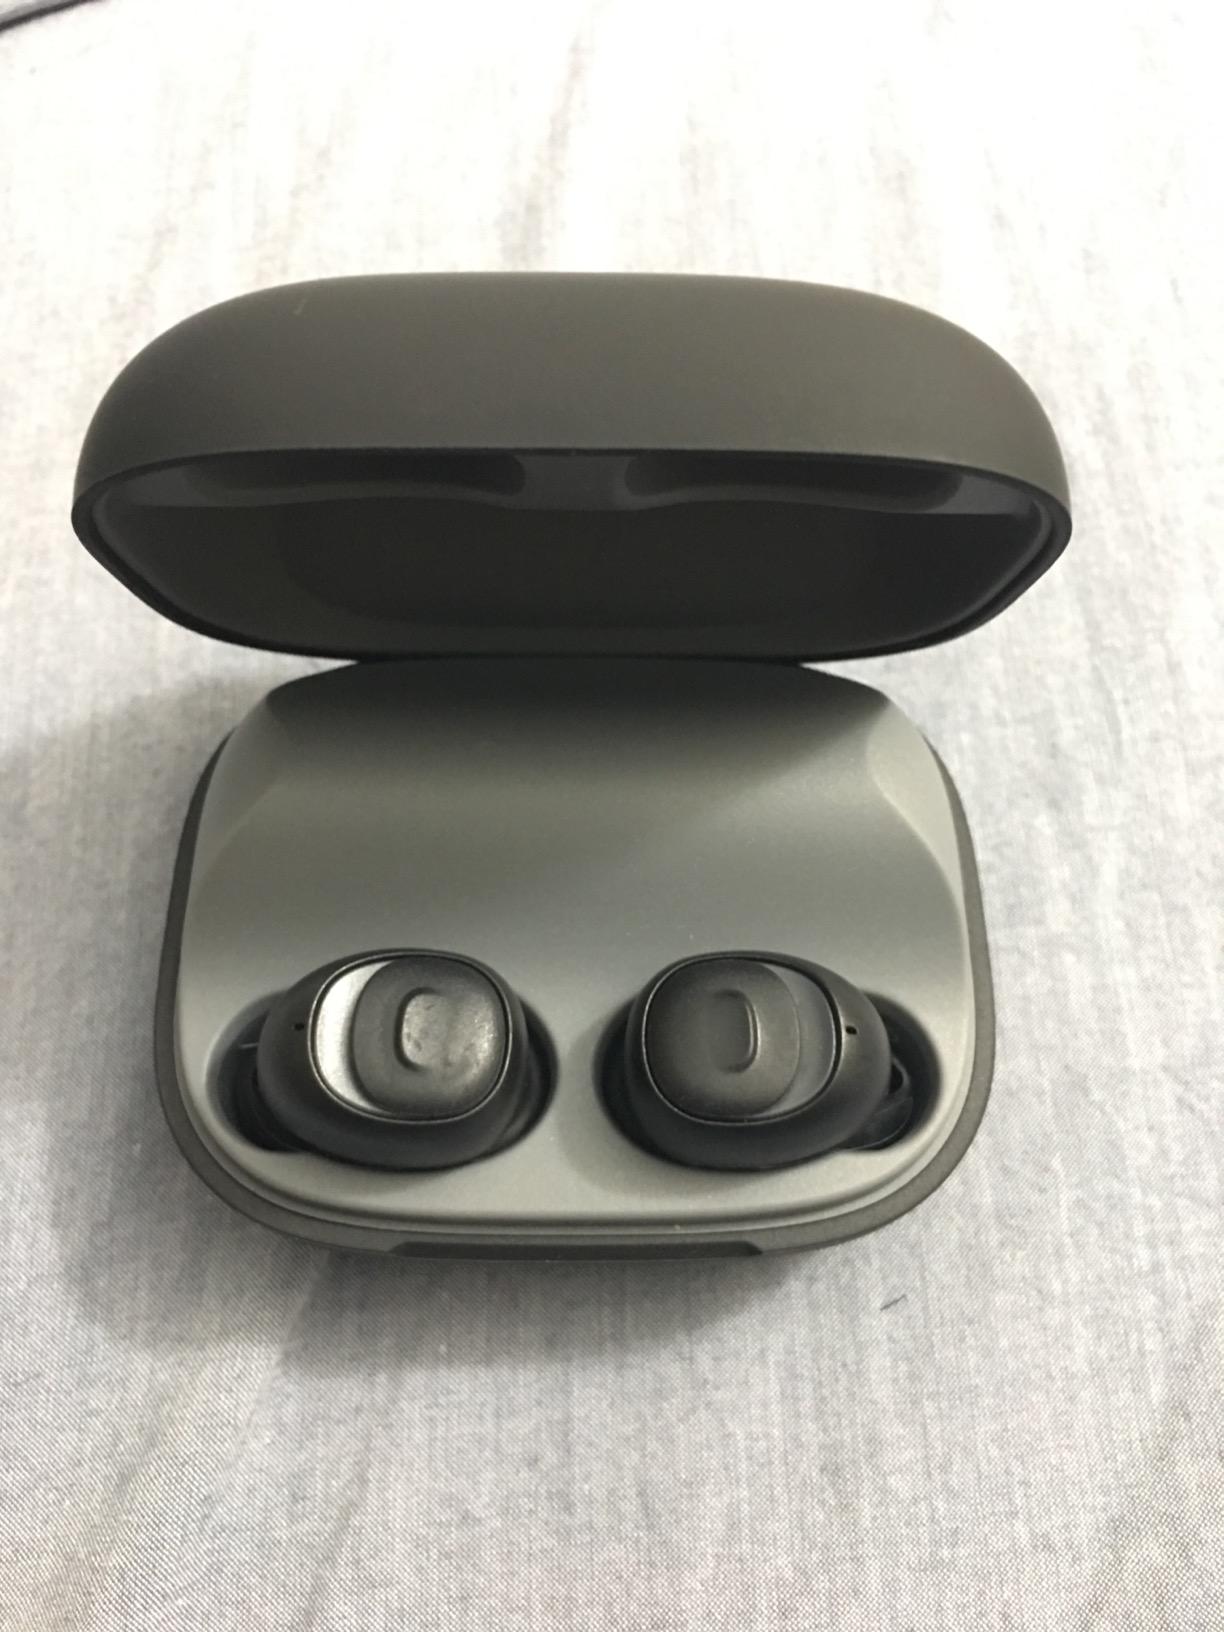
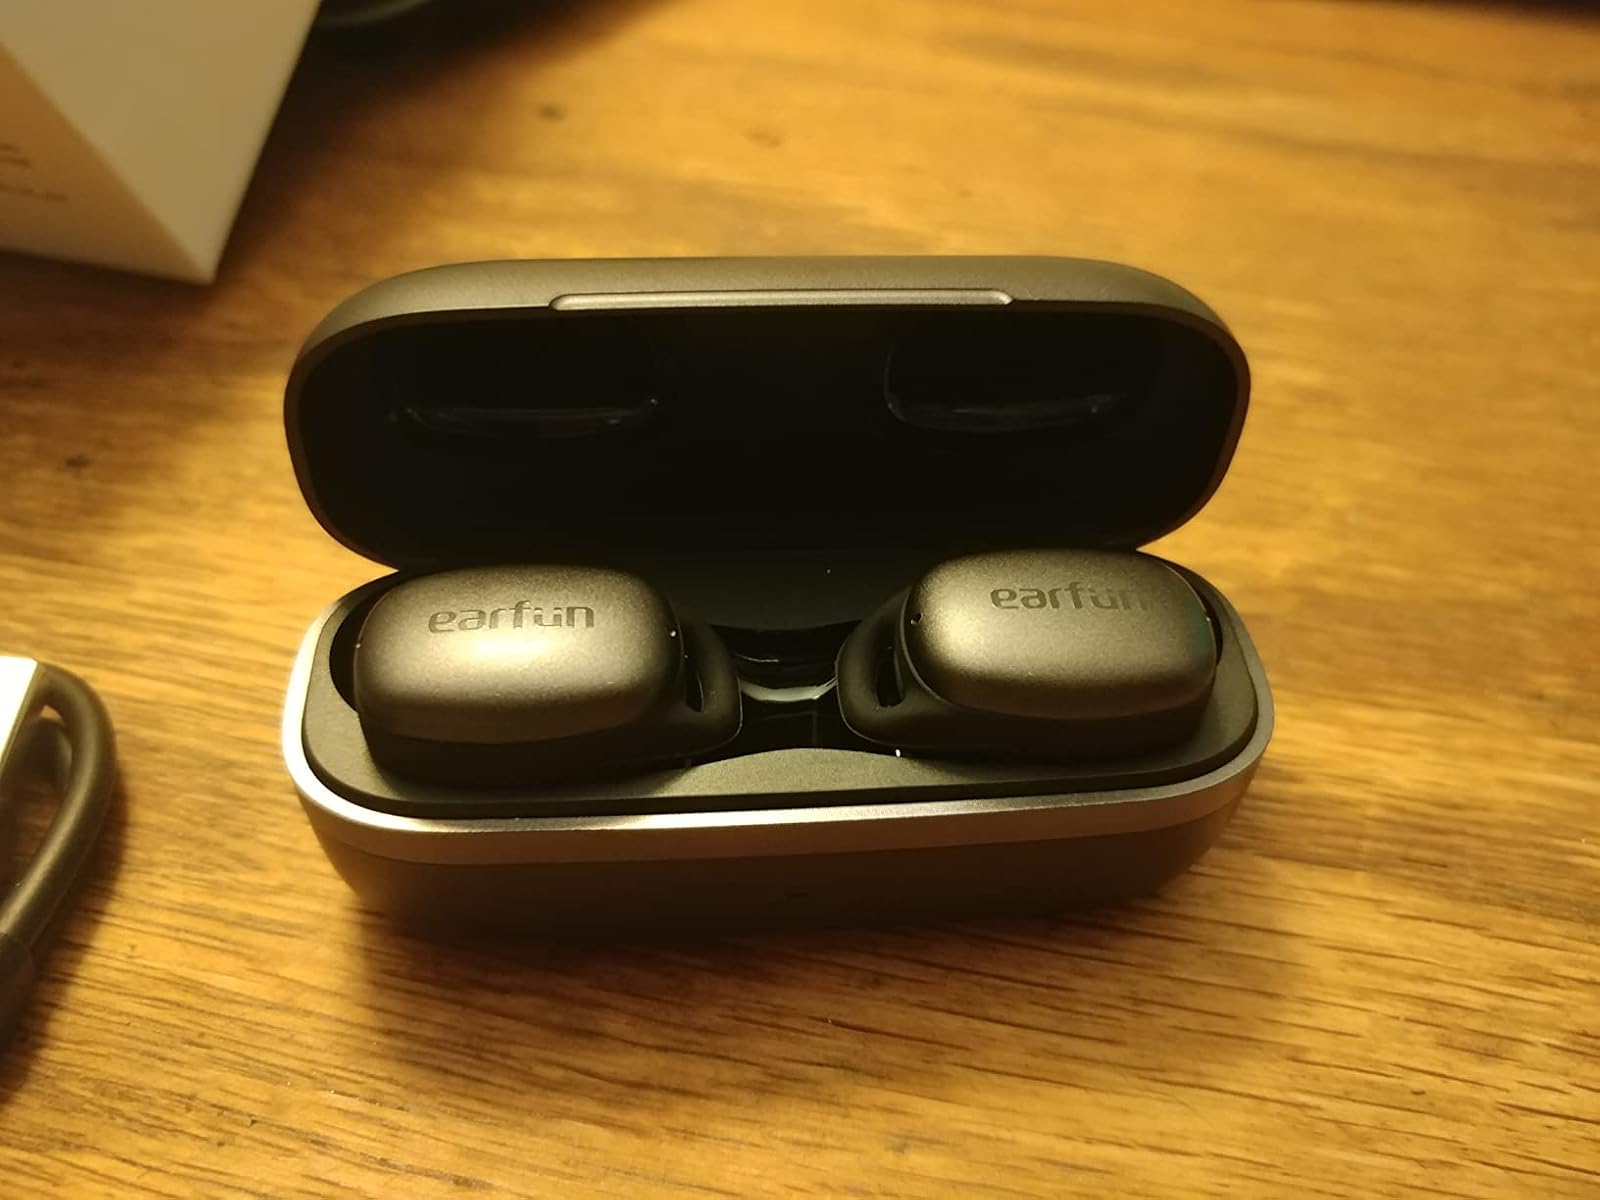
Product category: earbuds
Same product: no